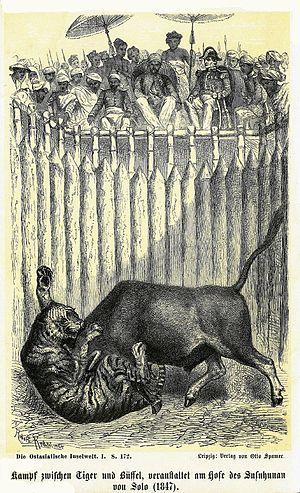
Combat entre un buffle et un tigre à Java.Čeština: Zápas tygra s
Le rampog macan, également écrit rampok macan, est une cérémonie sacrificielle javanaise ayant eu cours du XVIIᵉ siècle au début du XXᵉ siècle. À l'origine réalisé dans l'alun-alun des cours royales javanaises, le rampog macan était constitué de deux parties : le sima-maesa, un combat dans une cage entre un buffle domestique et un tigre, et le rampogan sima, où plusieurs tigres étaient positionnés au sein d'un cercle d'hommes armés de piques et mouraient en tentant de s'échapper.